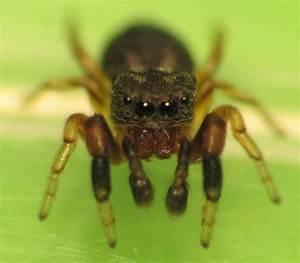
Label: ragno